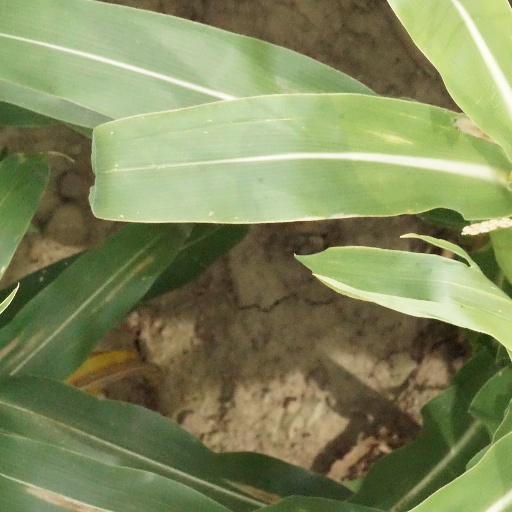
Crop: maize; corn